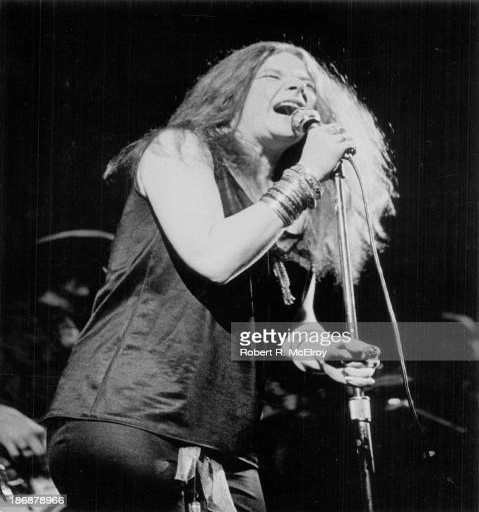
blues artist performs onstage at an unknown venue